Brit(ish)

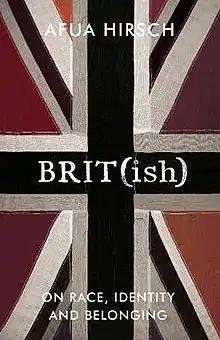
Front cover

Brit(ish): On Race, Identity and Belonging is a 2018 book by the journalist Afua Hirsch. The book is part-memoir and discusses black history, culture and politics in the context of Britain, Senegal and Ghana. It received mixed critical reception.